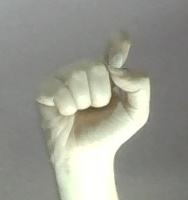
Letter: fa